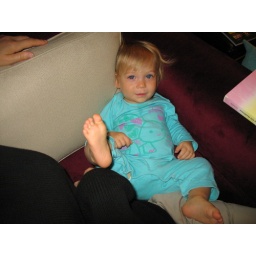
not feeling well in the red chair